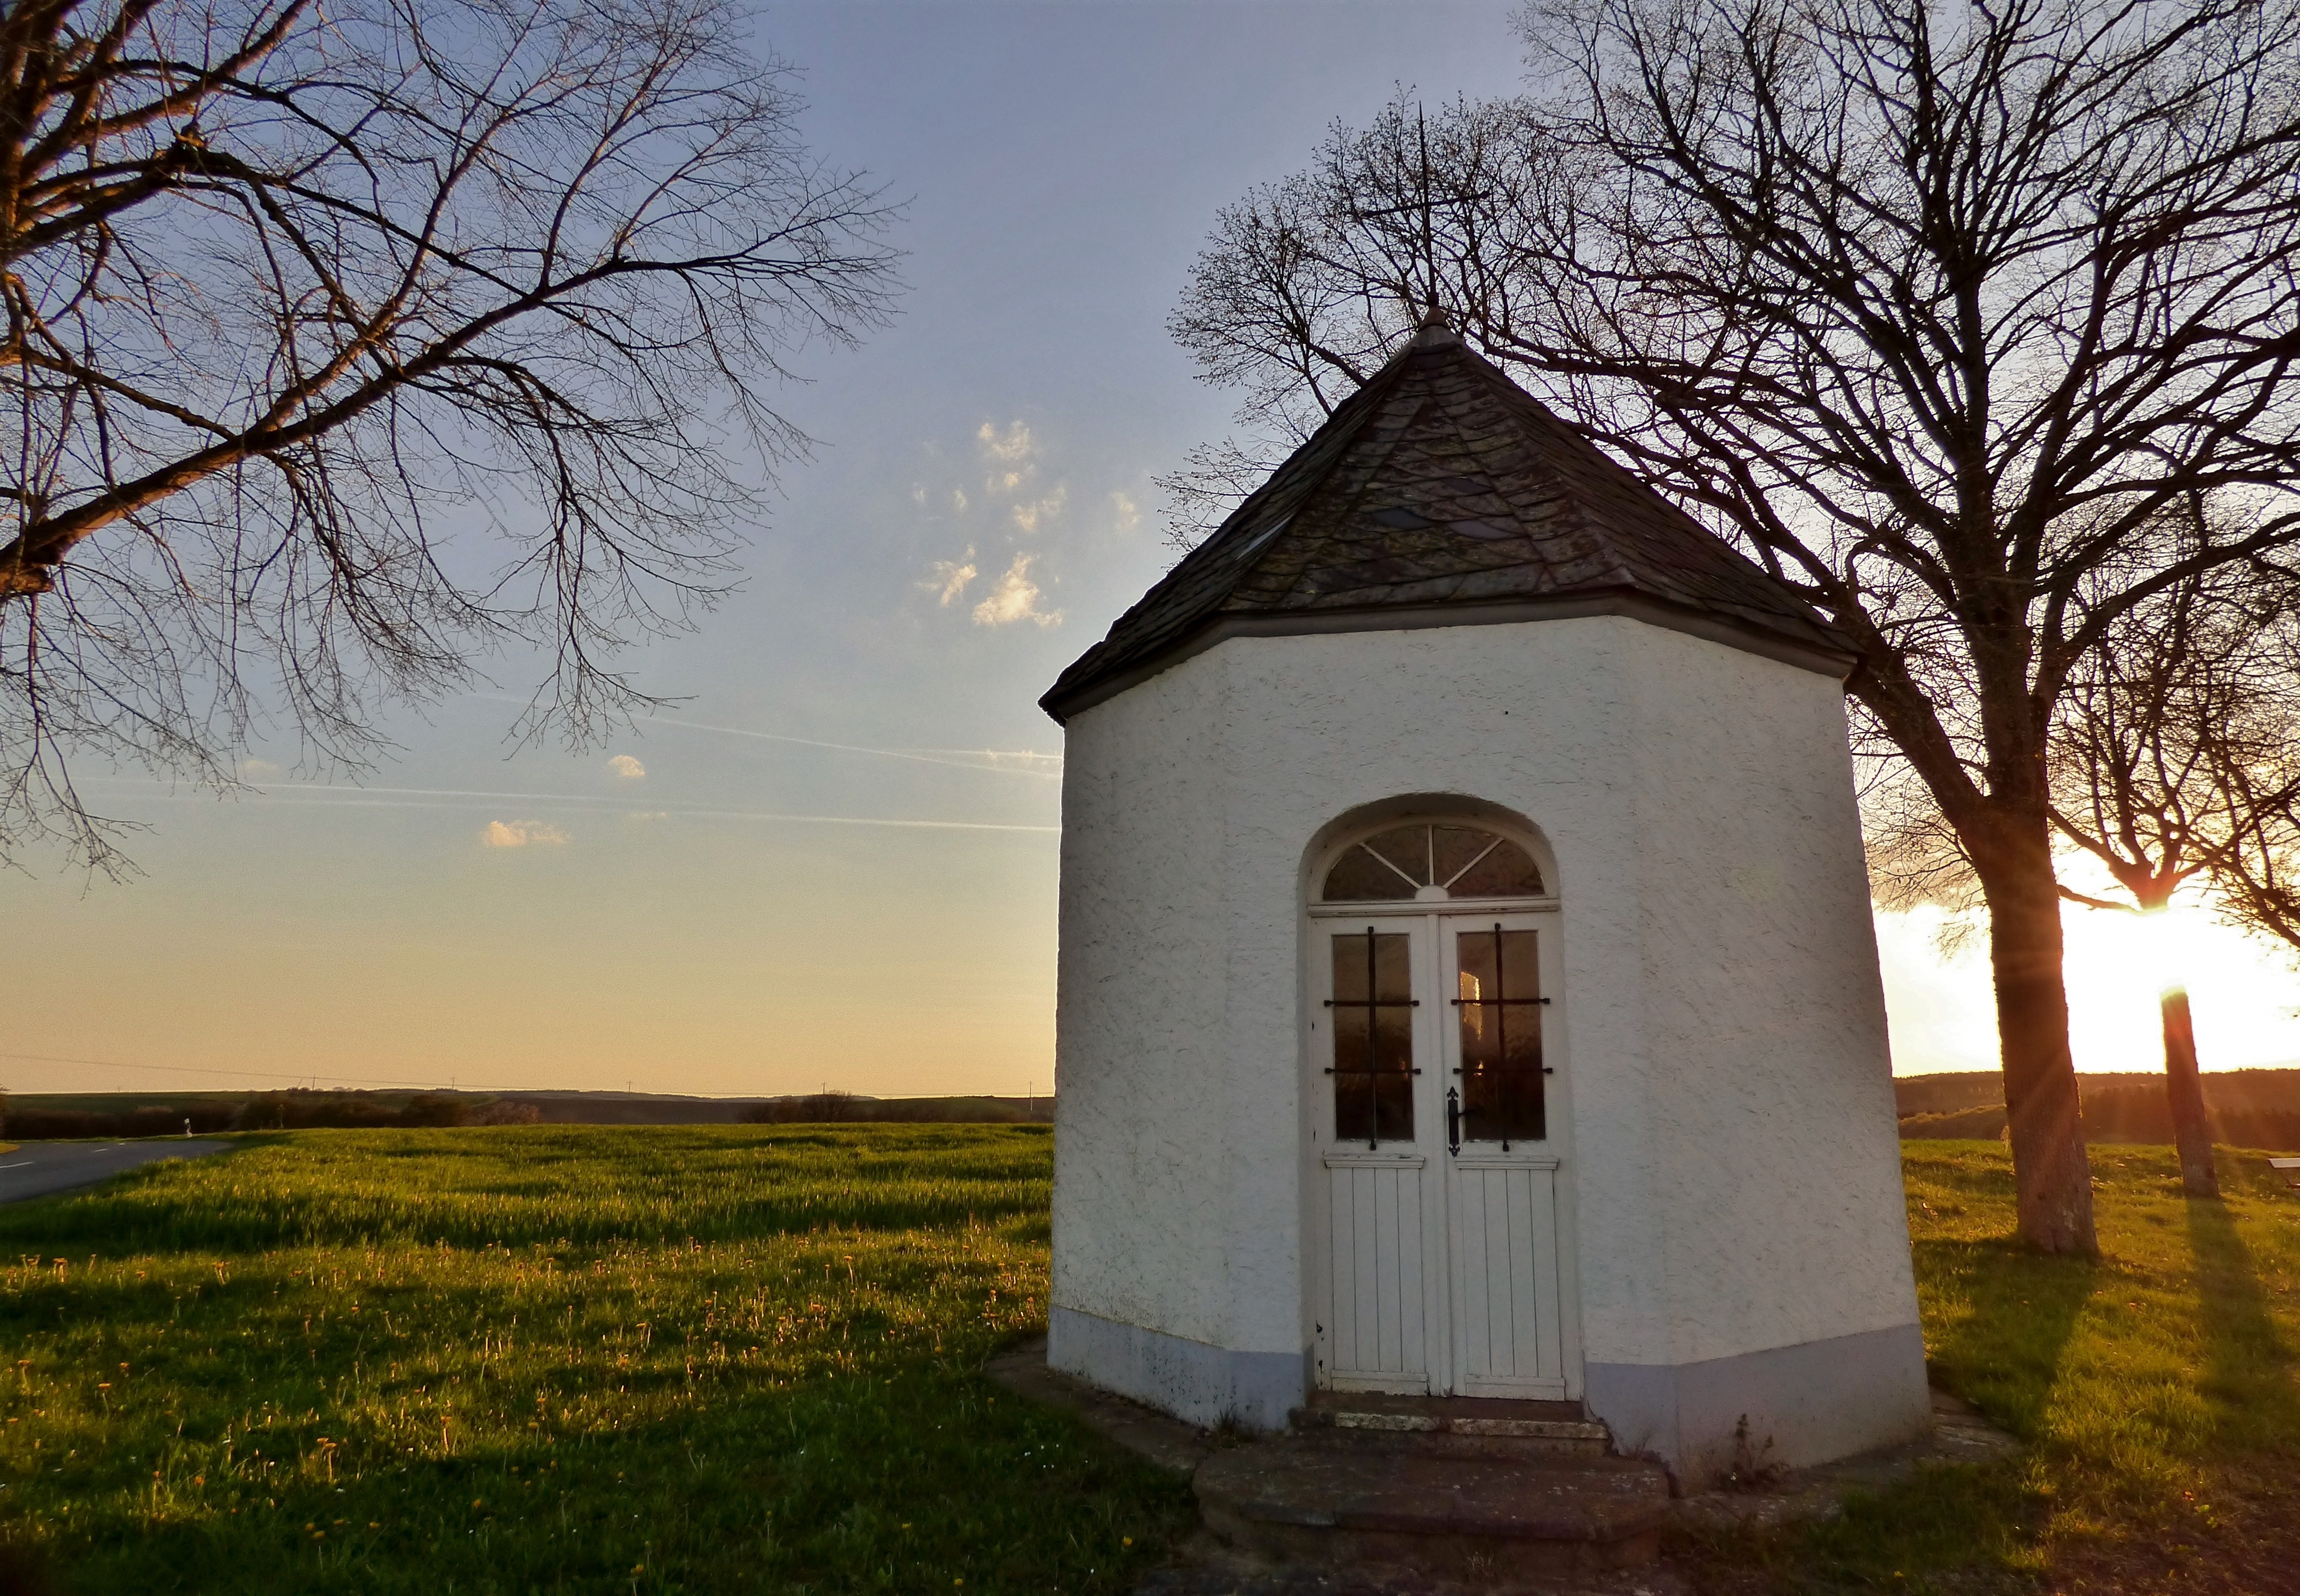
sunset, house, building, religion, church, chapel, christian, place of worship, luxembourg, estate, rural area, weicherdange